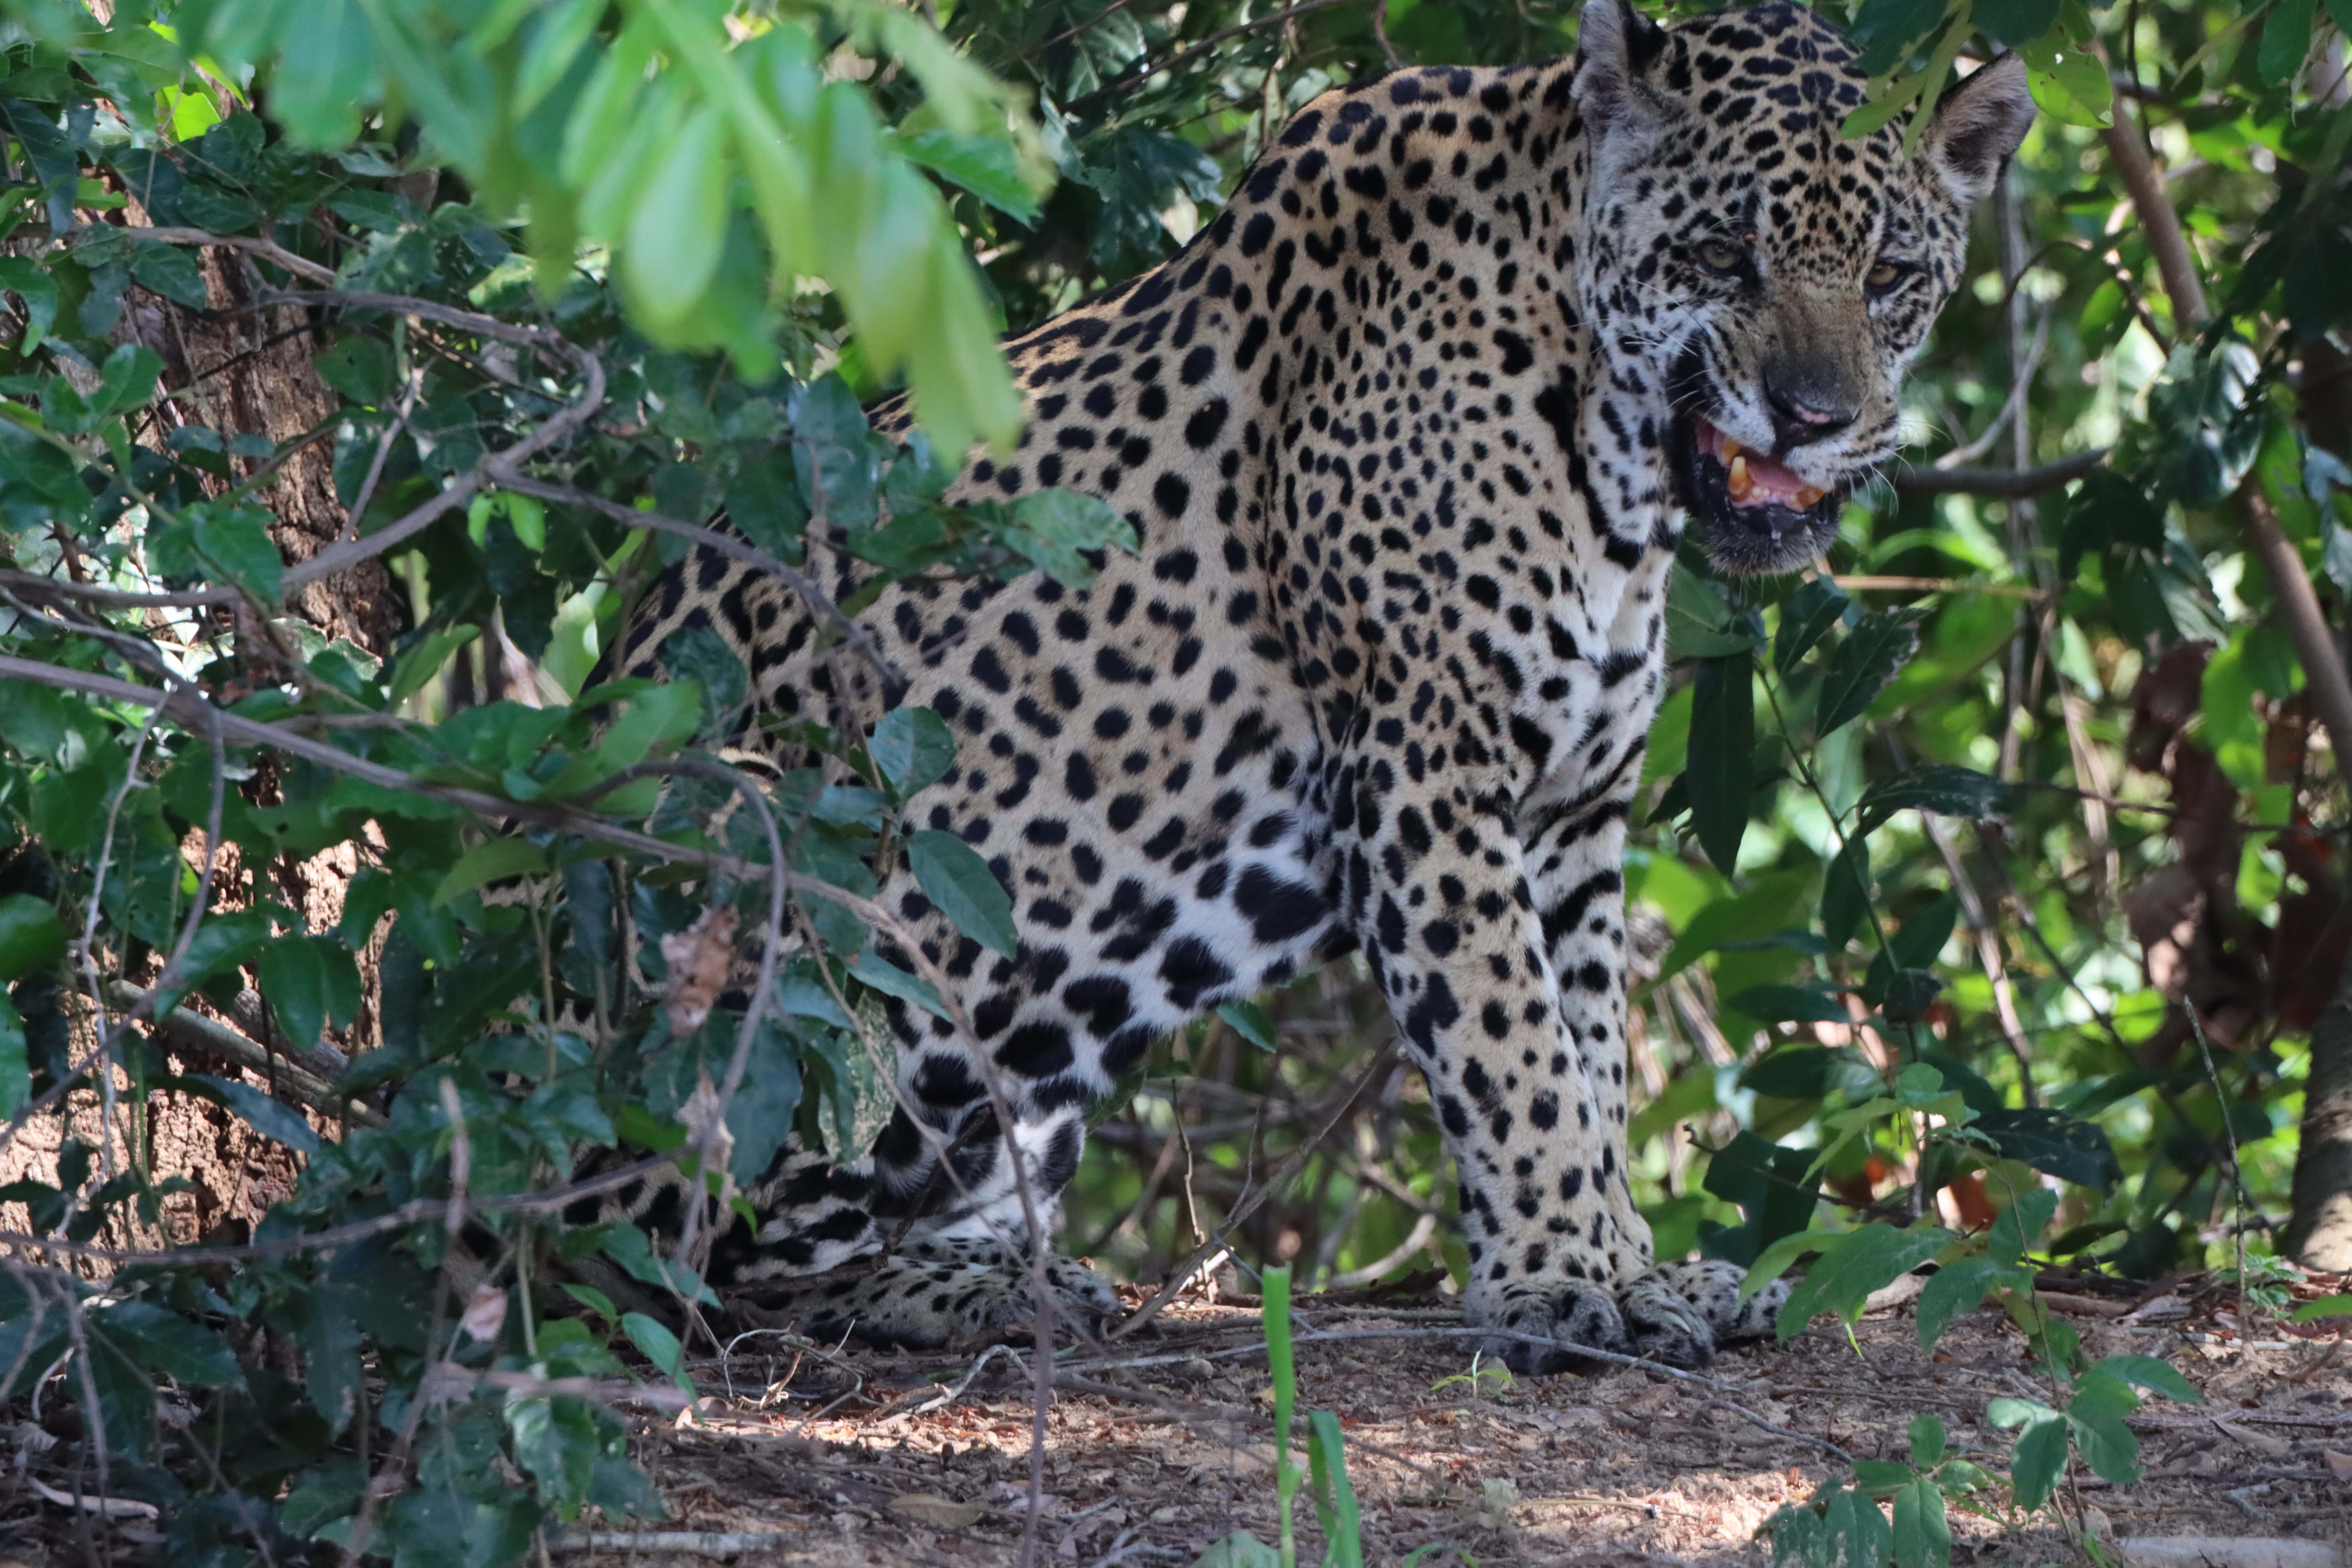
Jaguar: Katniss